Chevrolet Impala

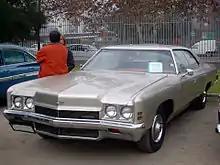
1972 Chevrolet Impala Sport Sedan

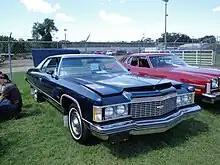
1974 Chevrolet Impala Sport Coupe

The 1963 Impala featured rectilinear styling with an engine-turned aluminum rear taillight panel surrounded by a chrome border on SS models. Engine choice was similar to 1962, with the small-block and V8s most popular. The Stovebolt six-cylinder engine was replaced with a new Turbo-Thrift six that used thinwall castings and would continue as the standard engine for Chevrolet cars through 1979. The Sport Sedan featured a new, creased roof line. A new "coved" instrument panel included simple indicator lights for hot and cold engine conditions. An optional factory tachometer was built into the dashboard, just above the steering wheel. Impala wagons got triple-unit taillights for the first time.